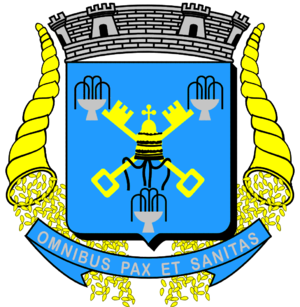
Águas de São Pedro
Águas de São Pedro er en by og amt i den brasilianske delstat São Paulo.